Yener Arıca

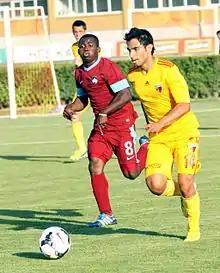
Yener Arıca (right) with Torric Jebrin in 2013

Bilal Yener Arıca (born 28 February 1992) is a Turkish-Dutch footballer who plays as a midfielder for Bayburt Özel İdarespor.